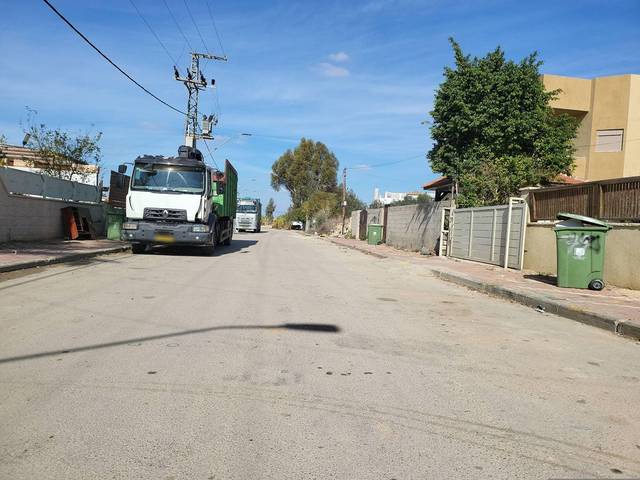
Region: Israel
Coordinates: 31.404, 34.759